National Trust of Australia

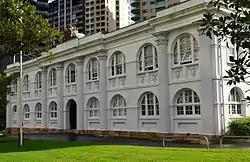
National Trust building, Sydney

The National Trust of Australia, officially the Australian Council of National Trusts (ACNT), is the Australian national peak body for community-based, non-government non-profit organisations committed to promoting and conserving Australia's Indigenous, natural and historic heritage. The umbrella body was incorporated in 1965, with member organisations in every state and territory of Australia.